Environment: real
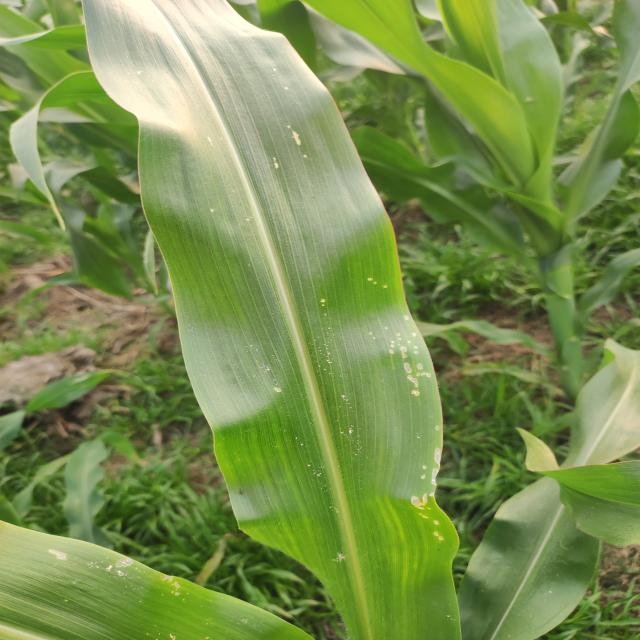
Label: fall_armyworm